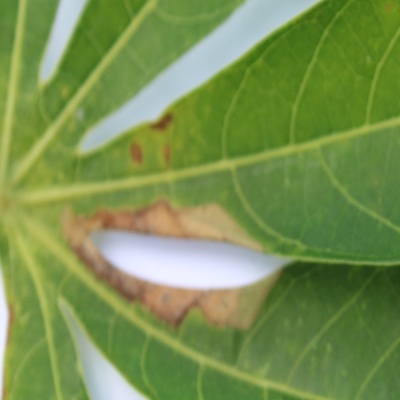
Crop: Cassava
Condition: bacterial blight